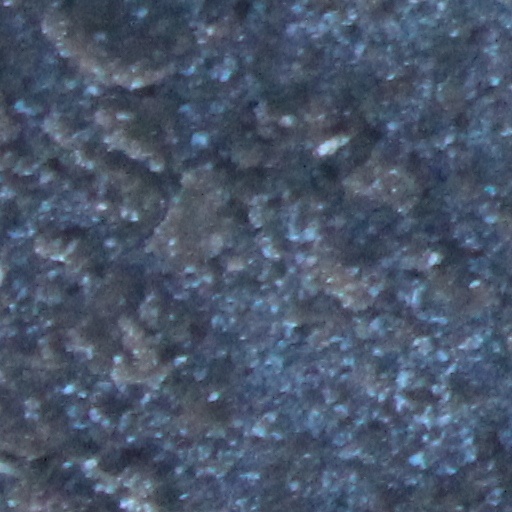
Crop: wheat